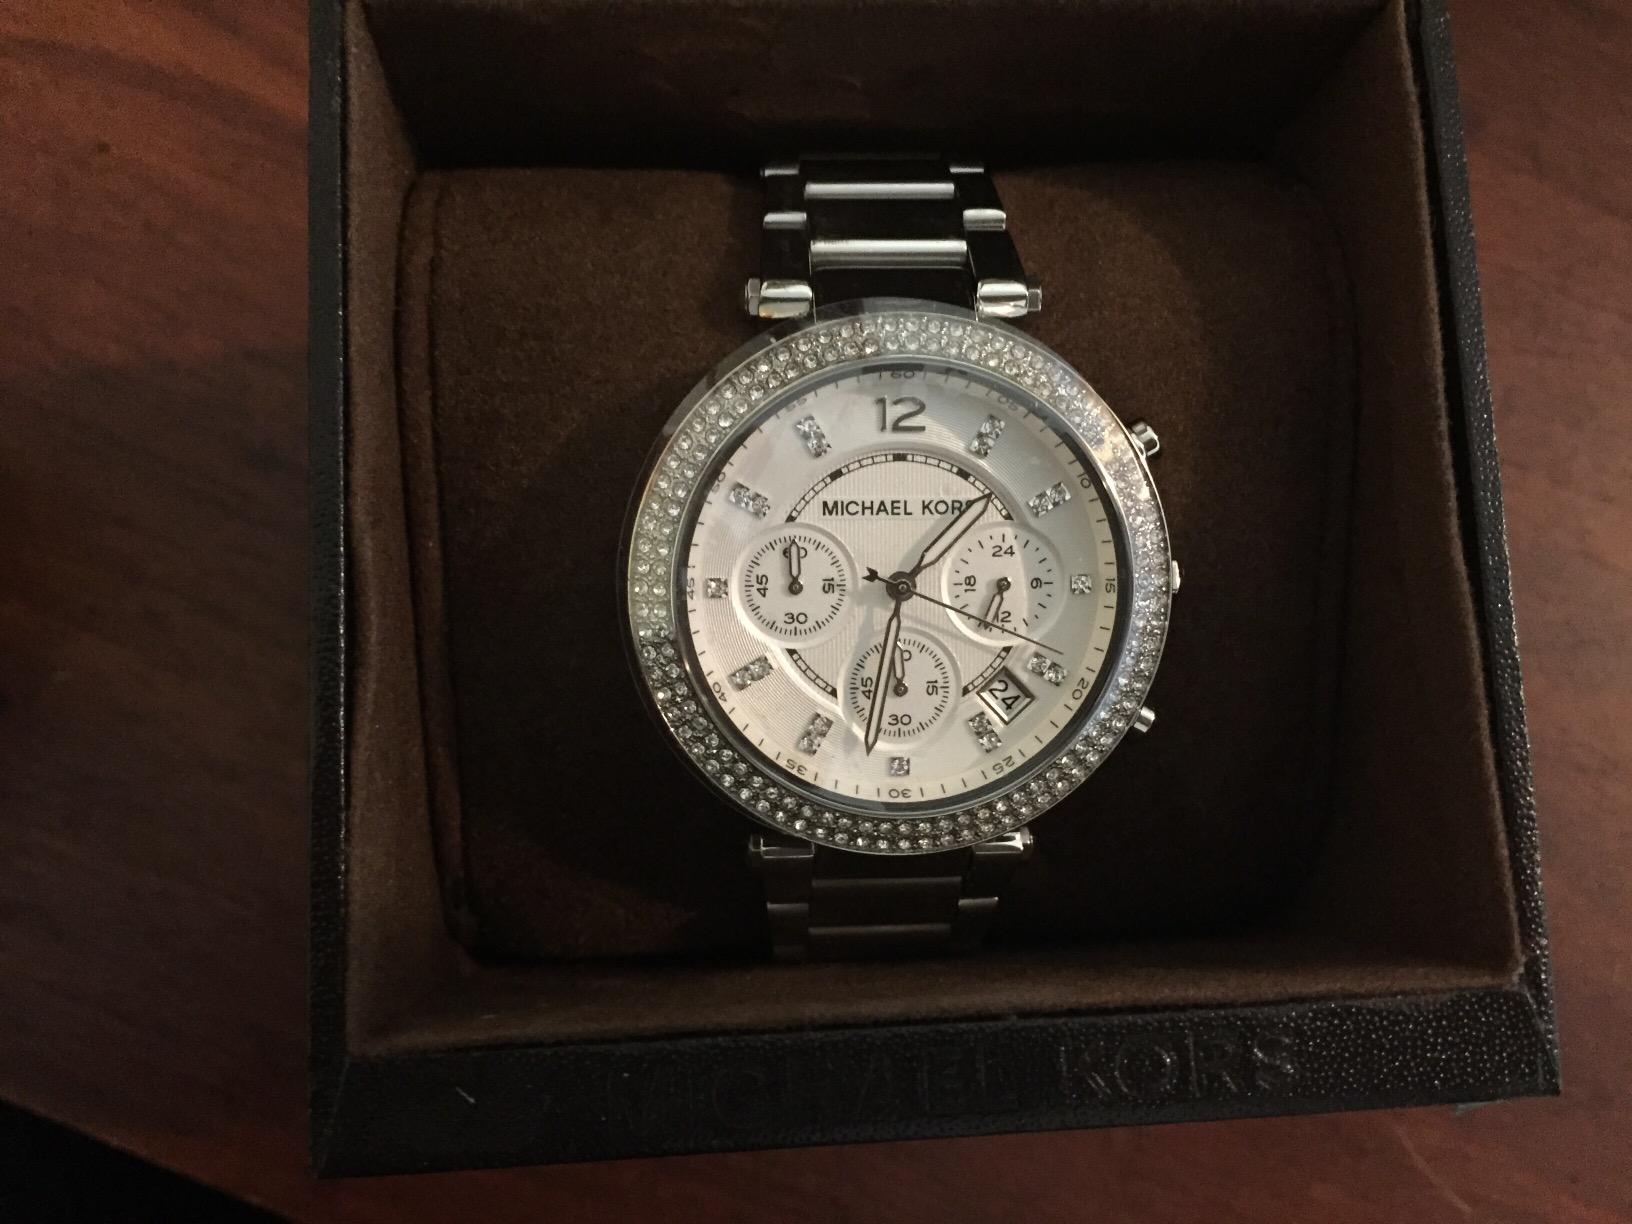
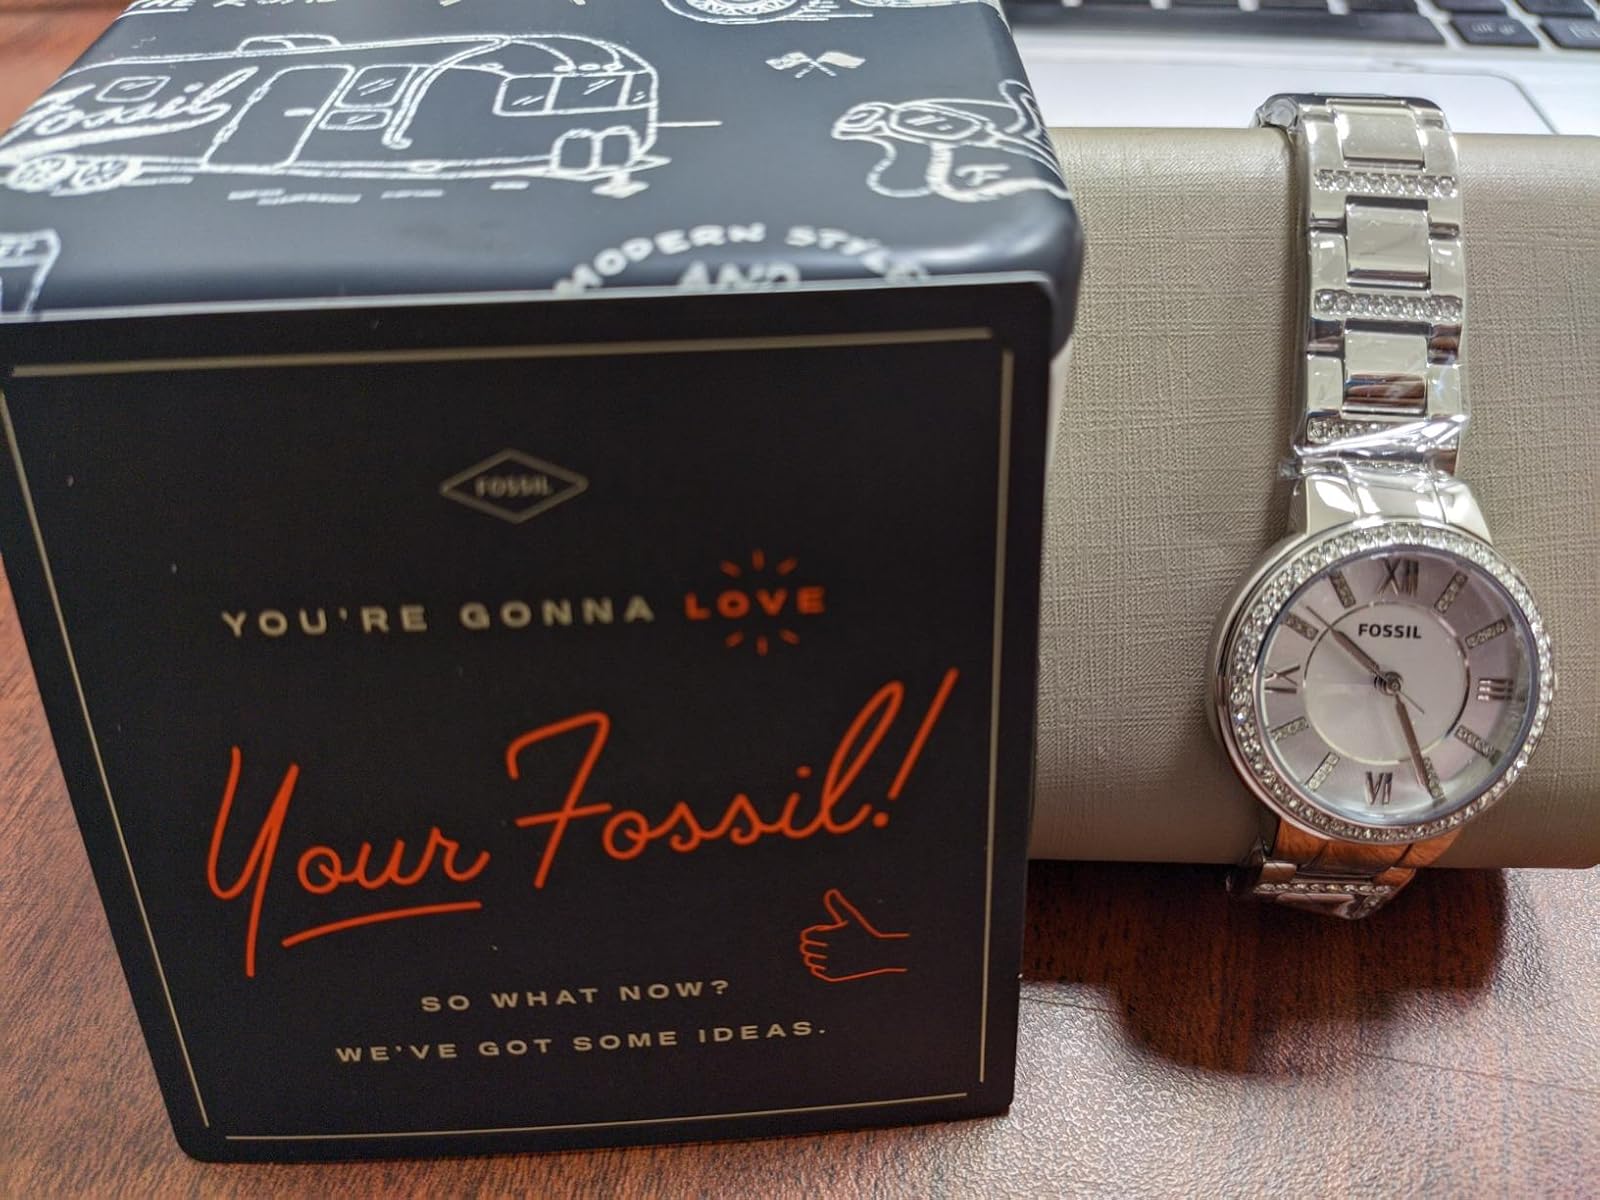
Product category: accessories_watch
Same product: no